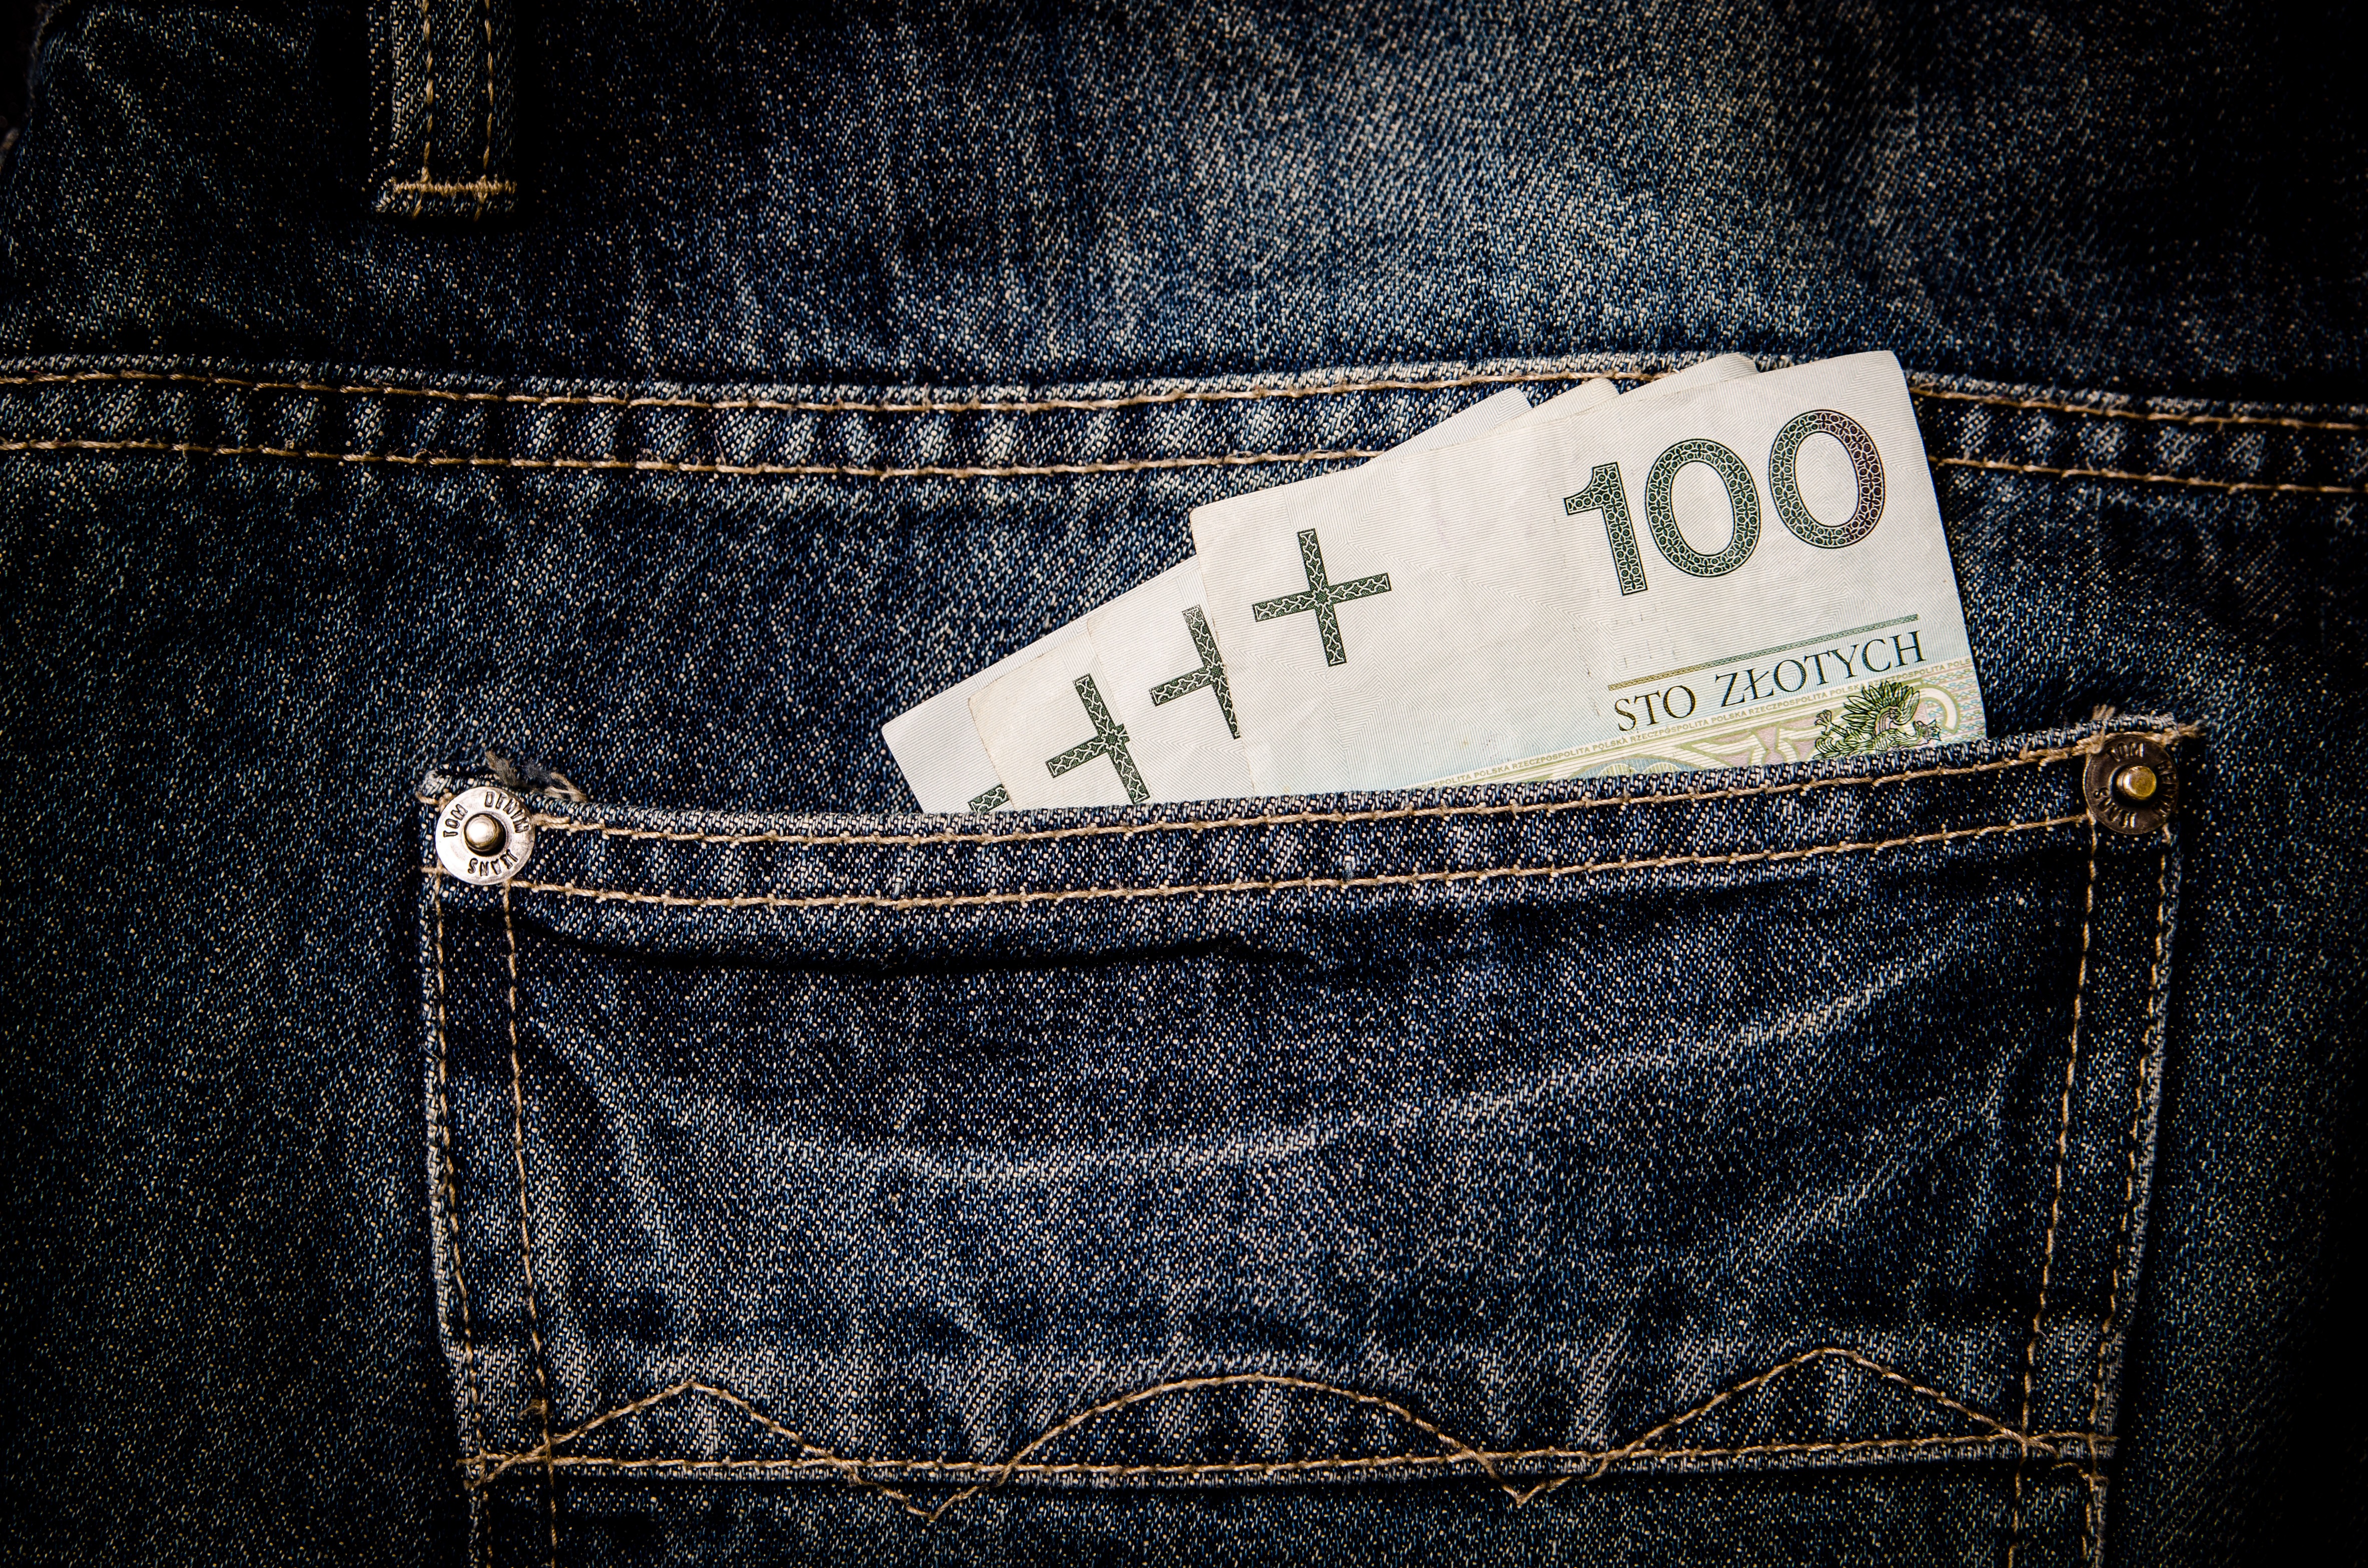
leather, jeans, money, bag, blue, clothing, black, material, denim, handbag, close up, brand, cash, textile, pocket, finance, wealth